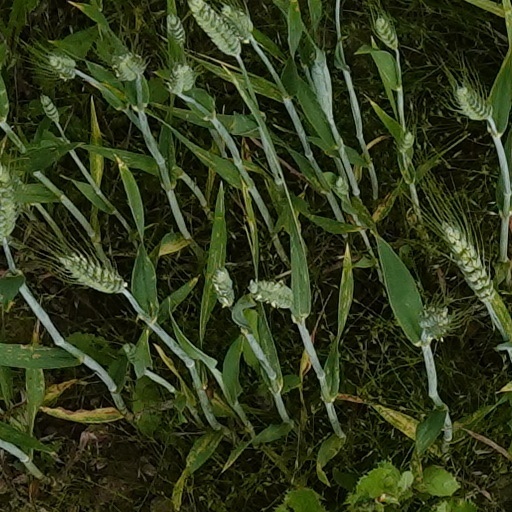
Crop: wheat